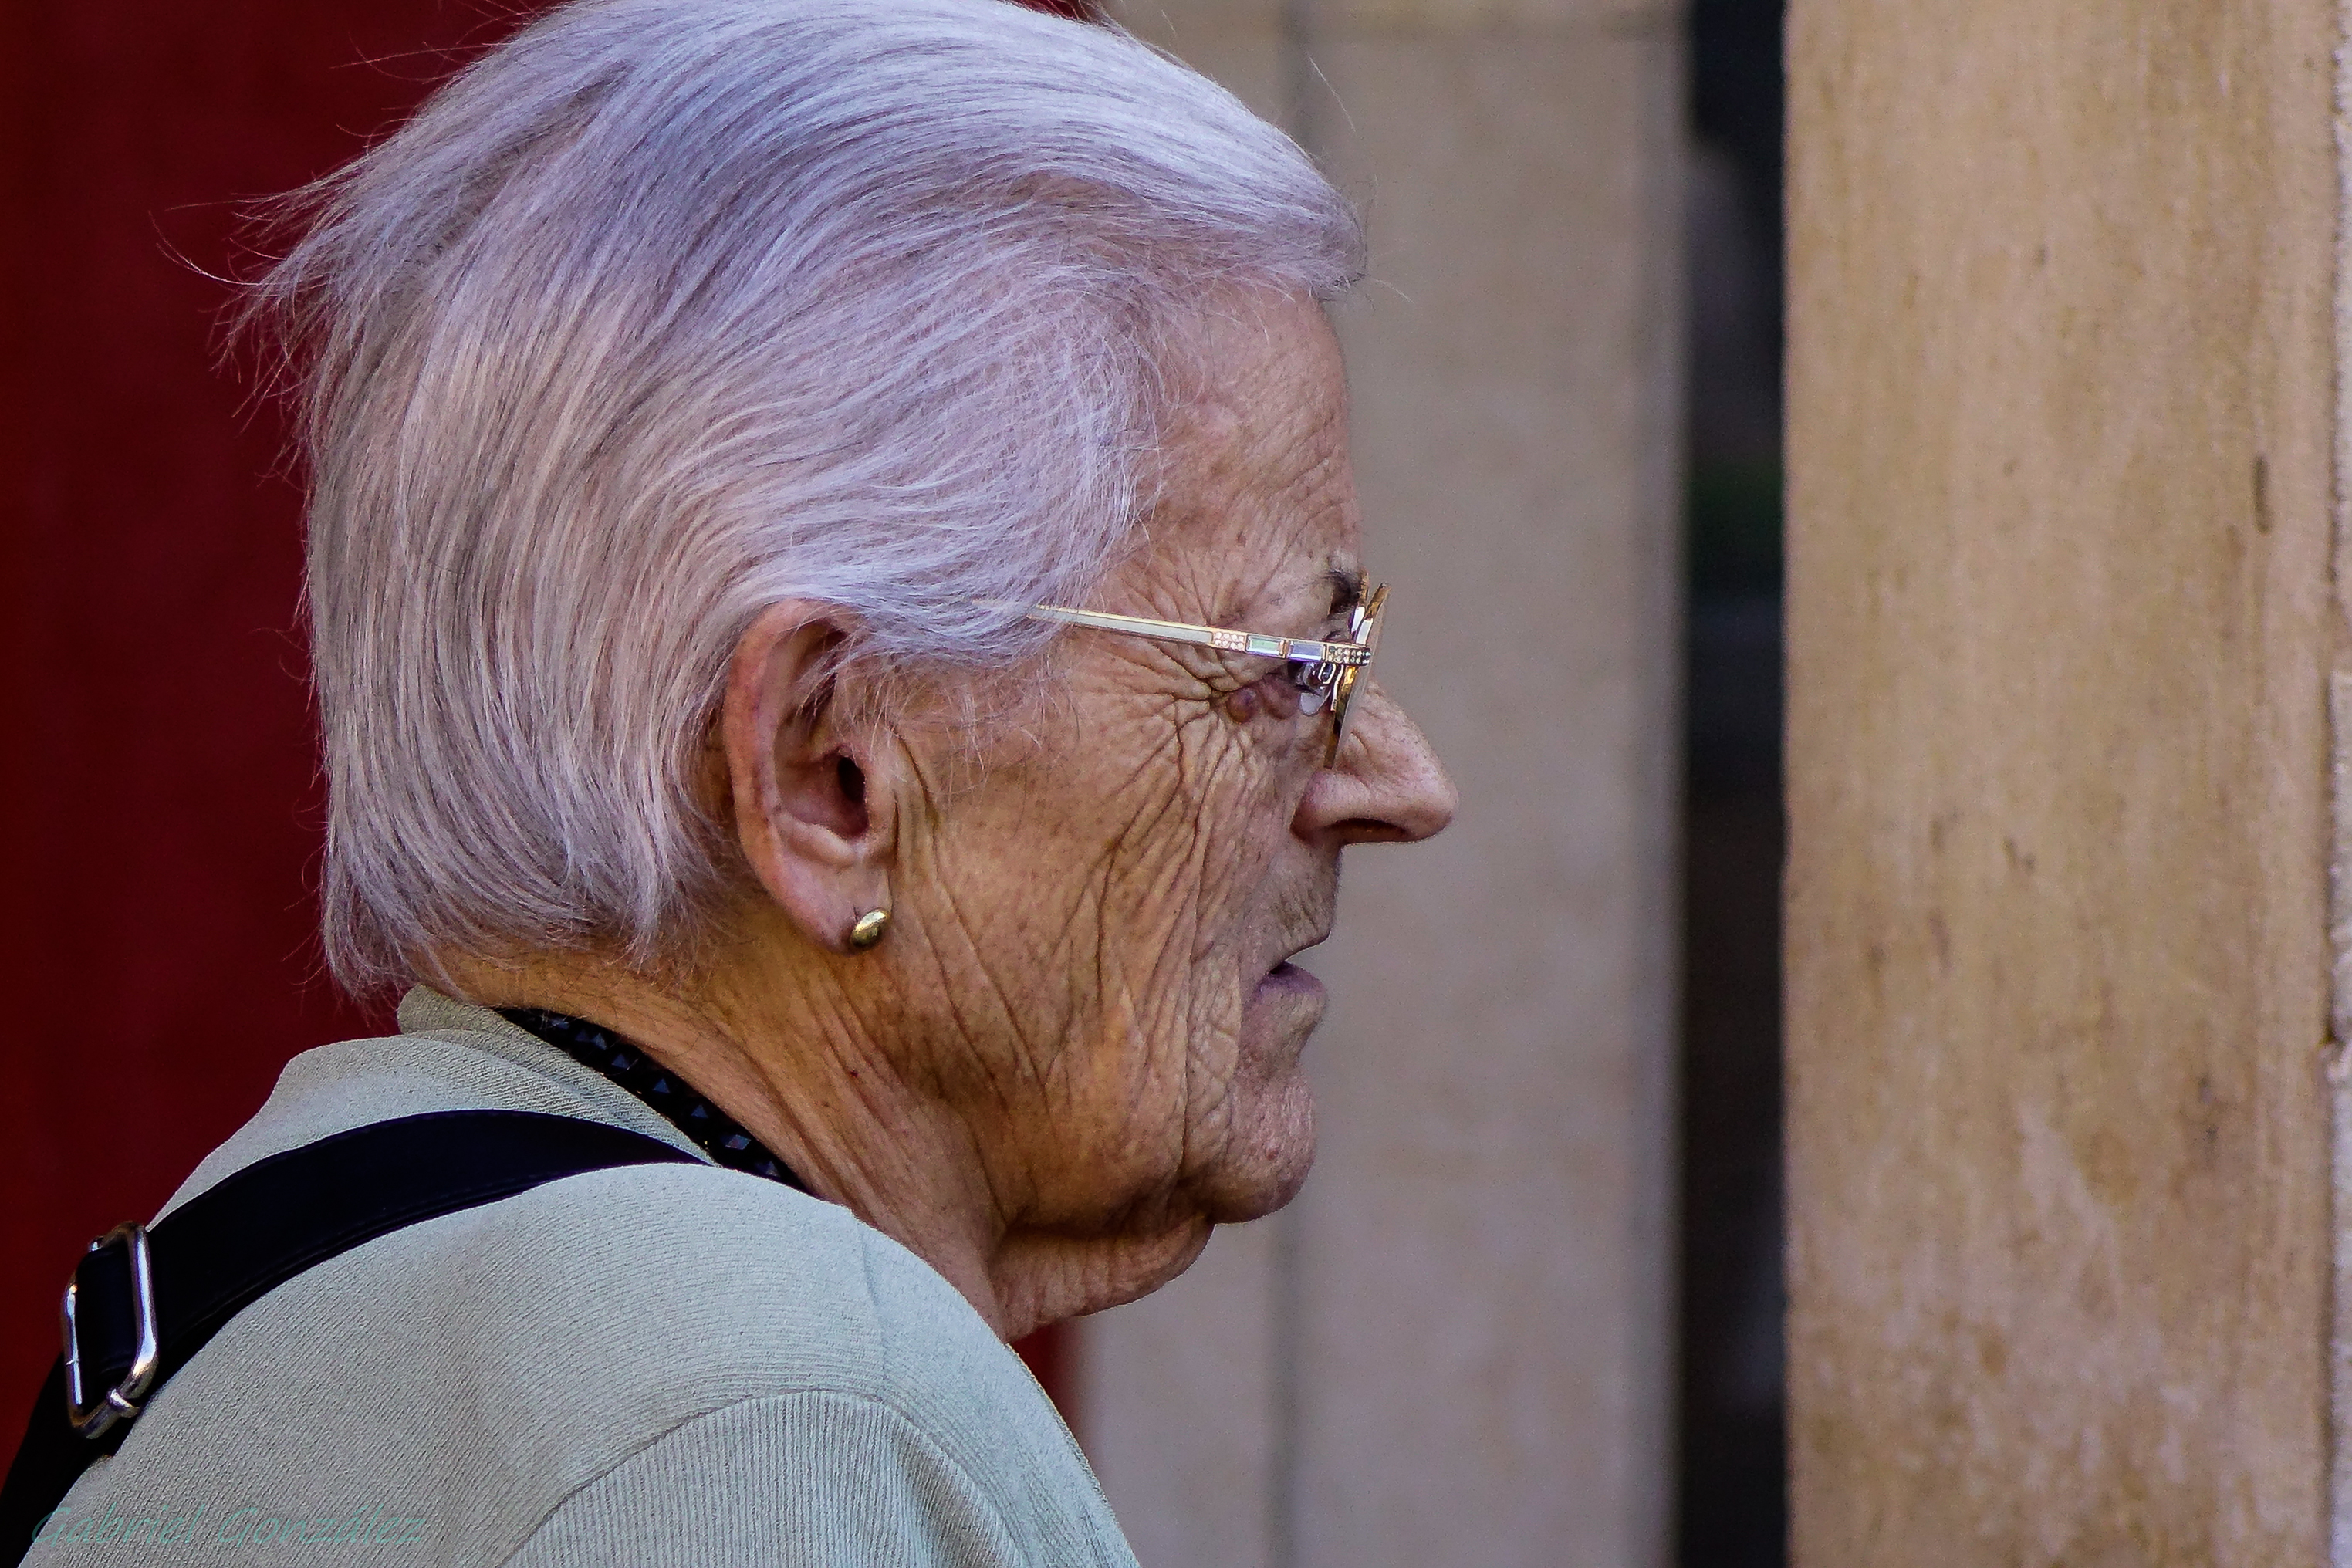
man, person, people, street, male, portrait, senior citizen, face, head, calle, gente, organ, ggl1, gaby1, xovesphoto, sonyrx10, rx10, gphoto, gabrielcorua, xelodegalicia, grandparent, facial hair